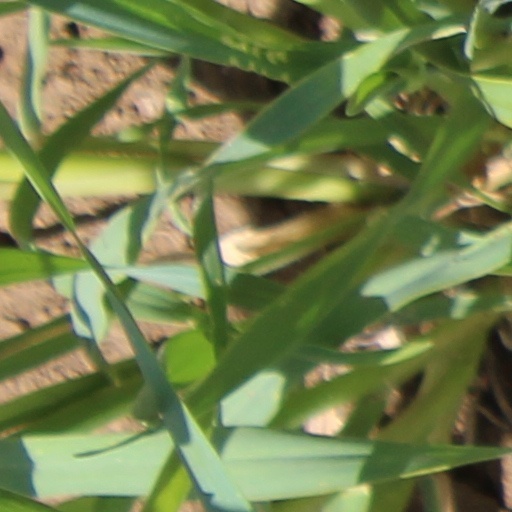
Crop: wheat